Royal Ralph Hinman

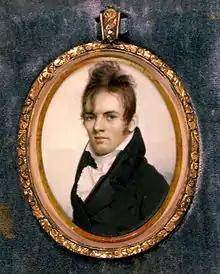
Portrait of Hinman by Anson Dickinson

Royal Ralph Hinman (June 20, 1785 – October 16, 1868) was an American lawyer and antiquarian who held various public offices in Connecticut, and who wrote on antiquarian subjects.